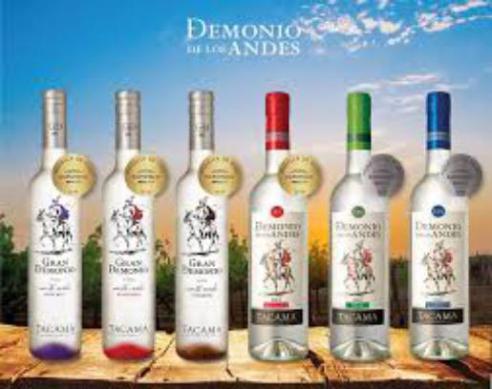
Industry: Food